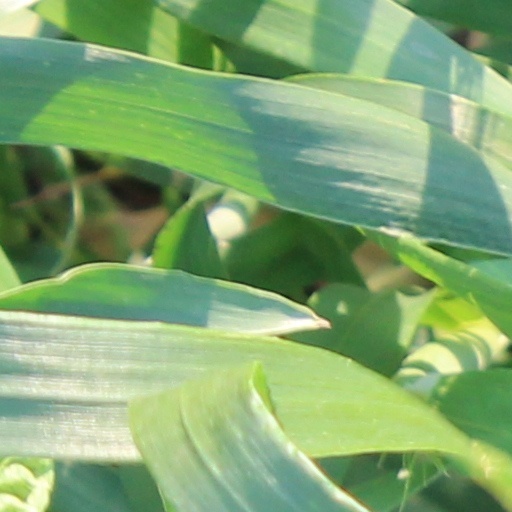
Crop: wheat